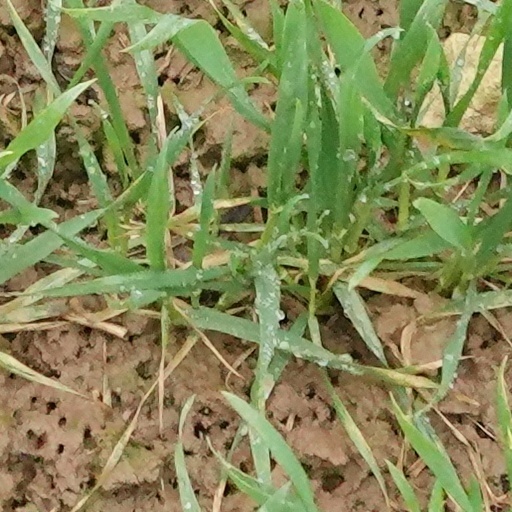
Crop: wheat